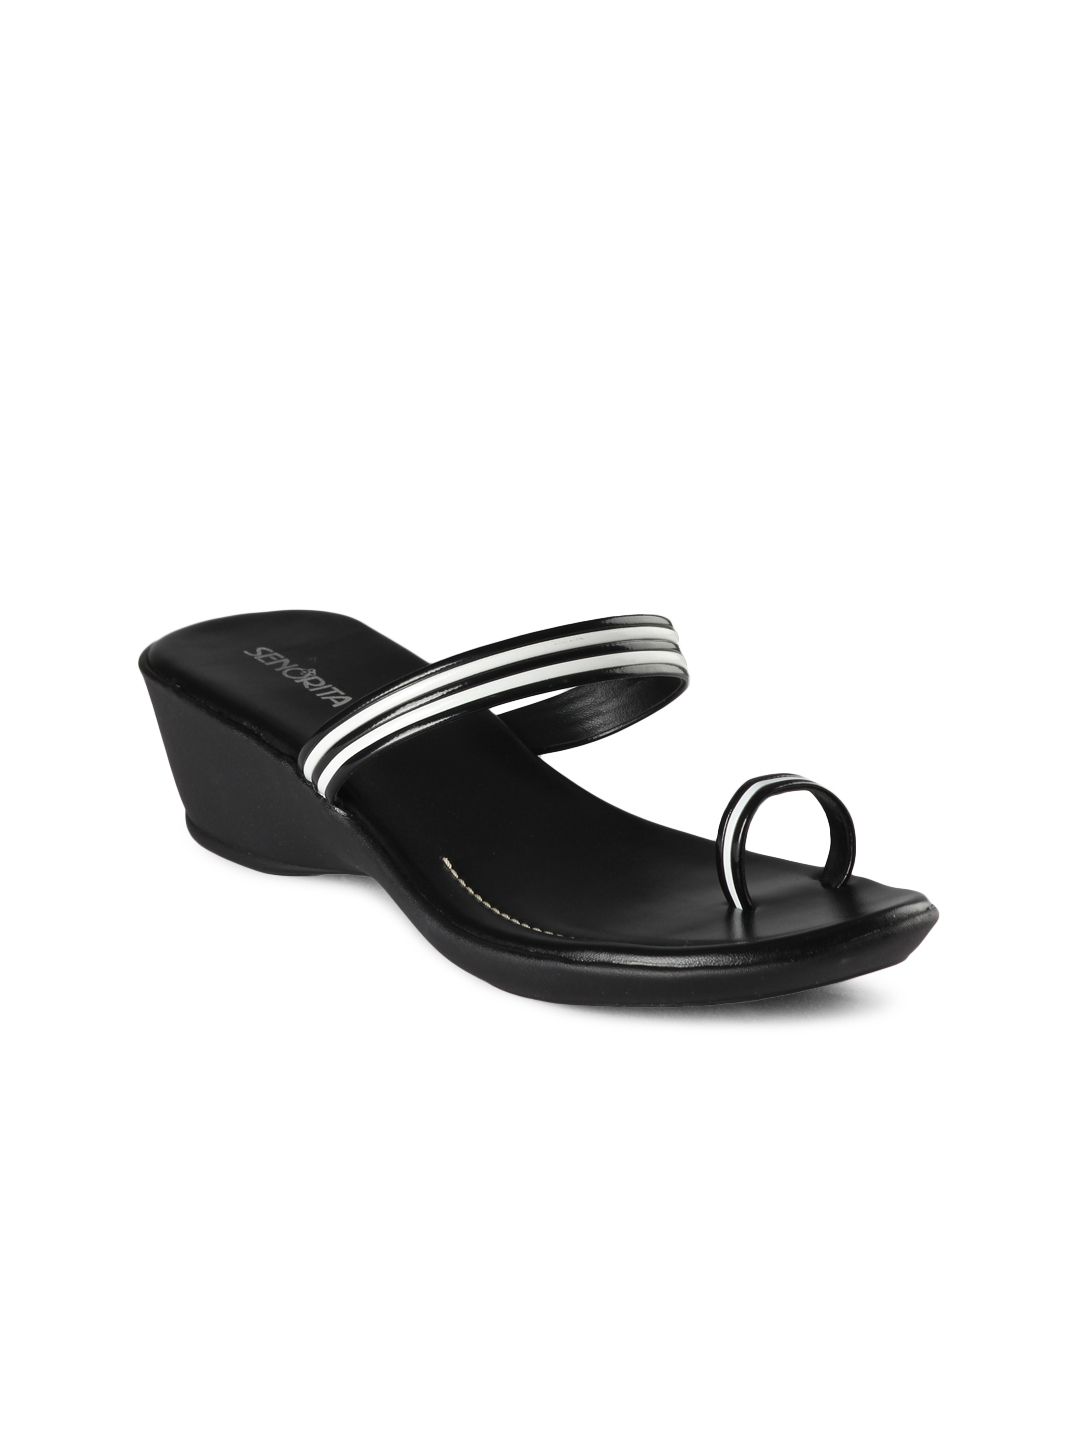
Senorita Women Black Sandals
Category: Footwear / Shoes / Heels
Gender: Women
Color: Black
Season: Summer 2012
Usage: Casual